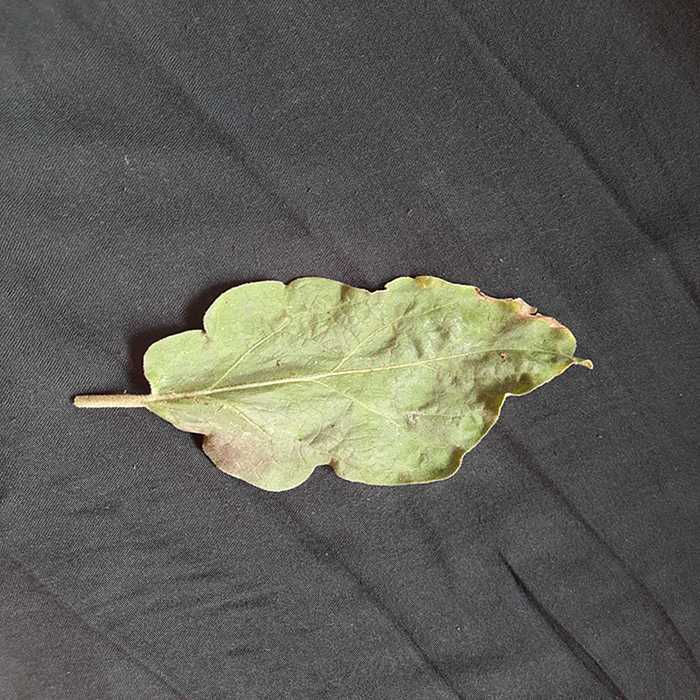
Plant: Eggplant
Label: Eggplant begomovirus